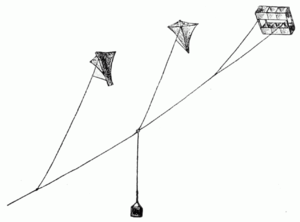
Le radiosondage est un procédé de mesures météorologiques in situ. Un ensemble de capteurs mesurant les données pertinentes intégrés à l'intérieur d'un boîtier de quelques centaines de grammes -la radiosonde- s'élève dans l'atmosphère grâce à un ballon en latex. L'ascension dure en général entre une et deux heures et permet de tracer un profil vertical des données mesurées - une coupe de l'atmosphère. La plupart du temps, les sondages sont dits type PTU-vent, car on mesure les données P, T, U, ainsi que le paramètre FF et DD. Parfois on adjoint des capteurs spécifiques.
L’histoire de la météorologie connait trois périodes. Très tôt, durant l'Antiquité, les hommes essaient d'interpréter les phénomènes météorologiques qui rythment leur vie, le plus souvent les considérant comme une volonté des Dieux. Durant cette période, les Chinois sont les premiers à avoir une démarche rigoureuse face aux phénomènes météorologiques : ils effectuent des observations de manière régulière. Les Grecs sont les premiers à adopter une approche d'analyse et d'explication rationnelle. À cette époque, la météorologie regroupe de nombreux domaines comme l'astronomie, la géographie ou encore la sismologie.